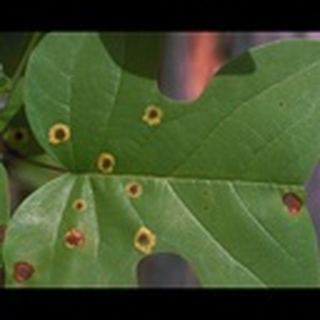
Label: cotton_target_spot